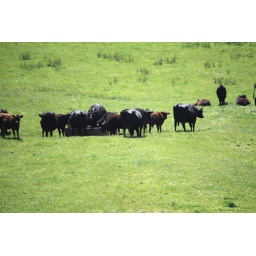
183_6708 cows in the field